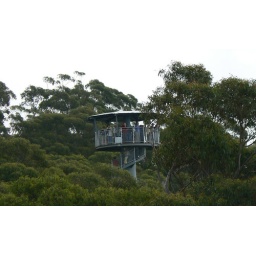
the tall tower shooting out above the tree tops at the illawarra fly